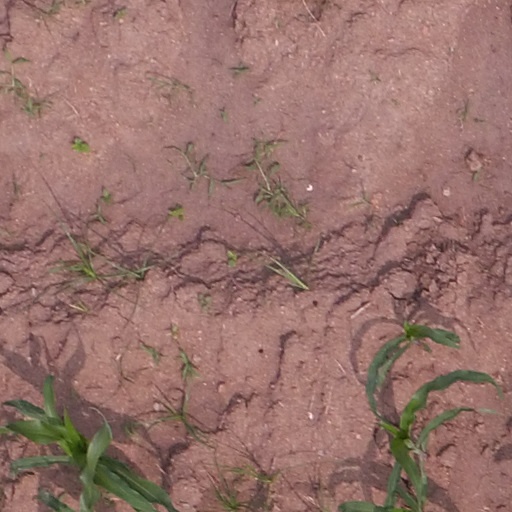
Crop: maize; corn